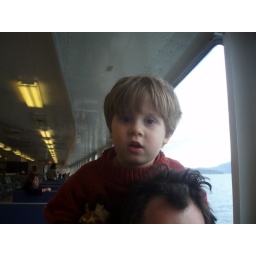
best seat in the house